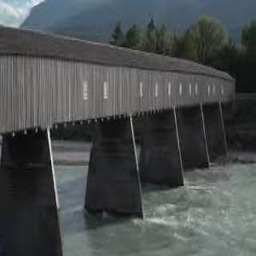
Old Rhine Bridge